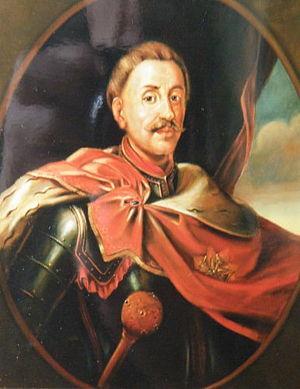
Stanisław Mateusz Rzewuski est un membre de la noble famille polonaise Rzewuski, hetman de la Couronne, voïvode de Podlachie, grand hetman de la Couronne, voïvode de Bełz.